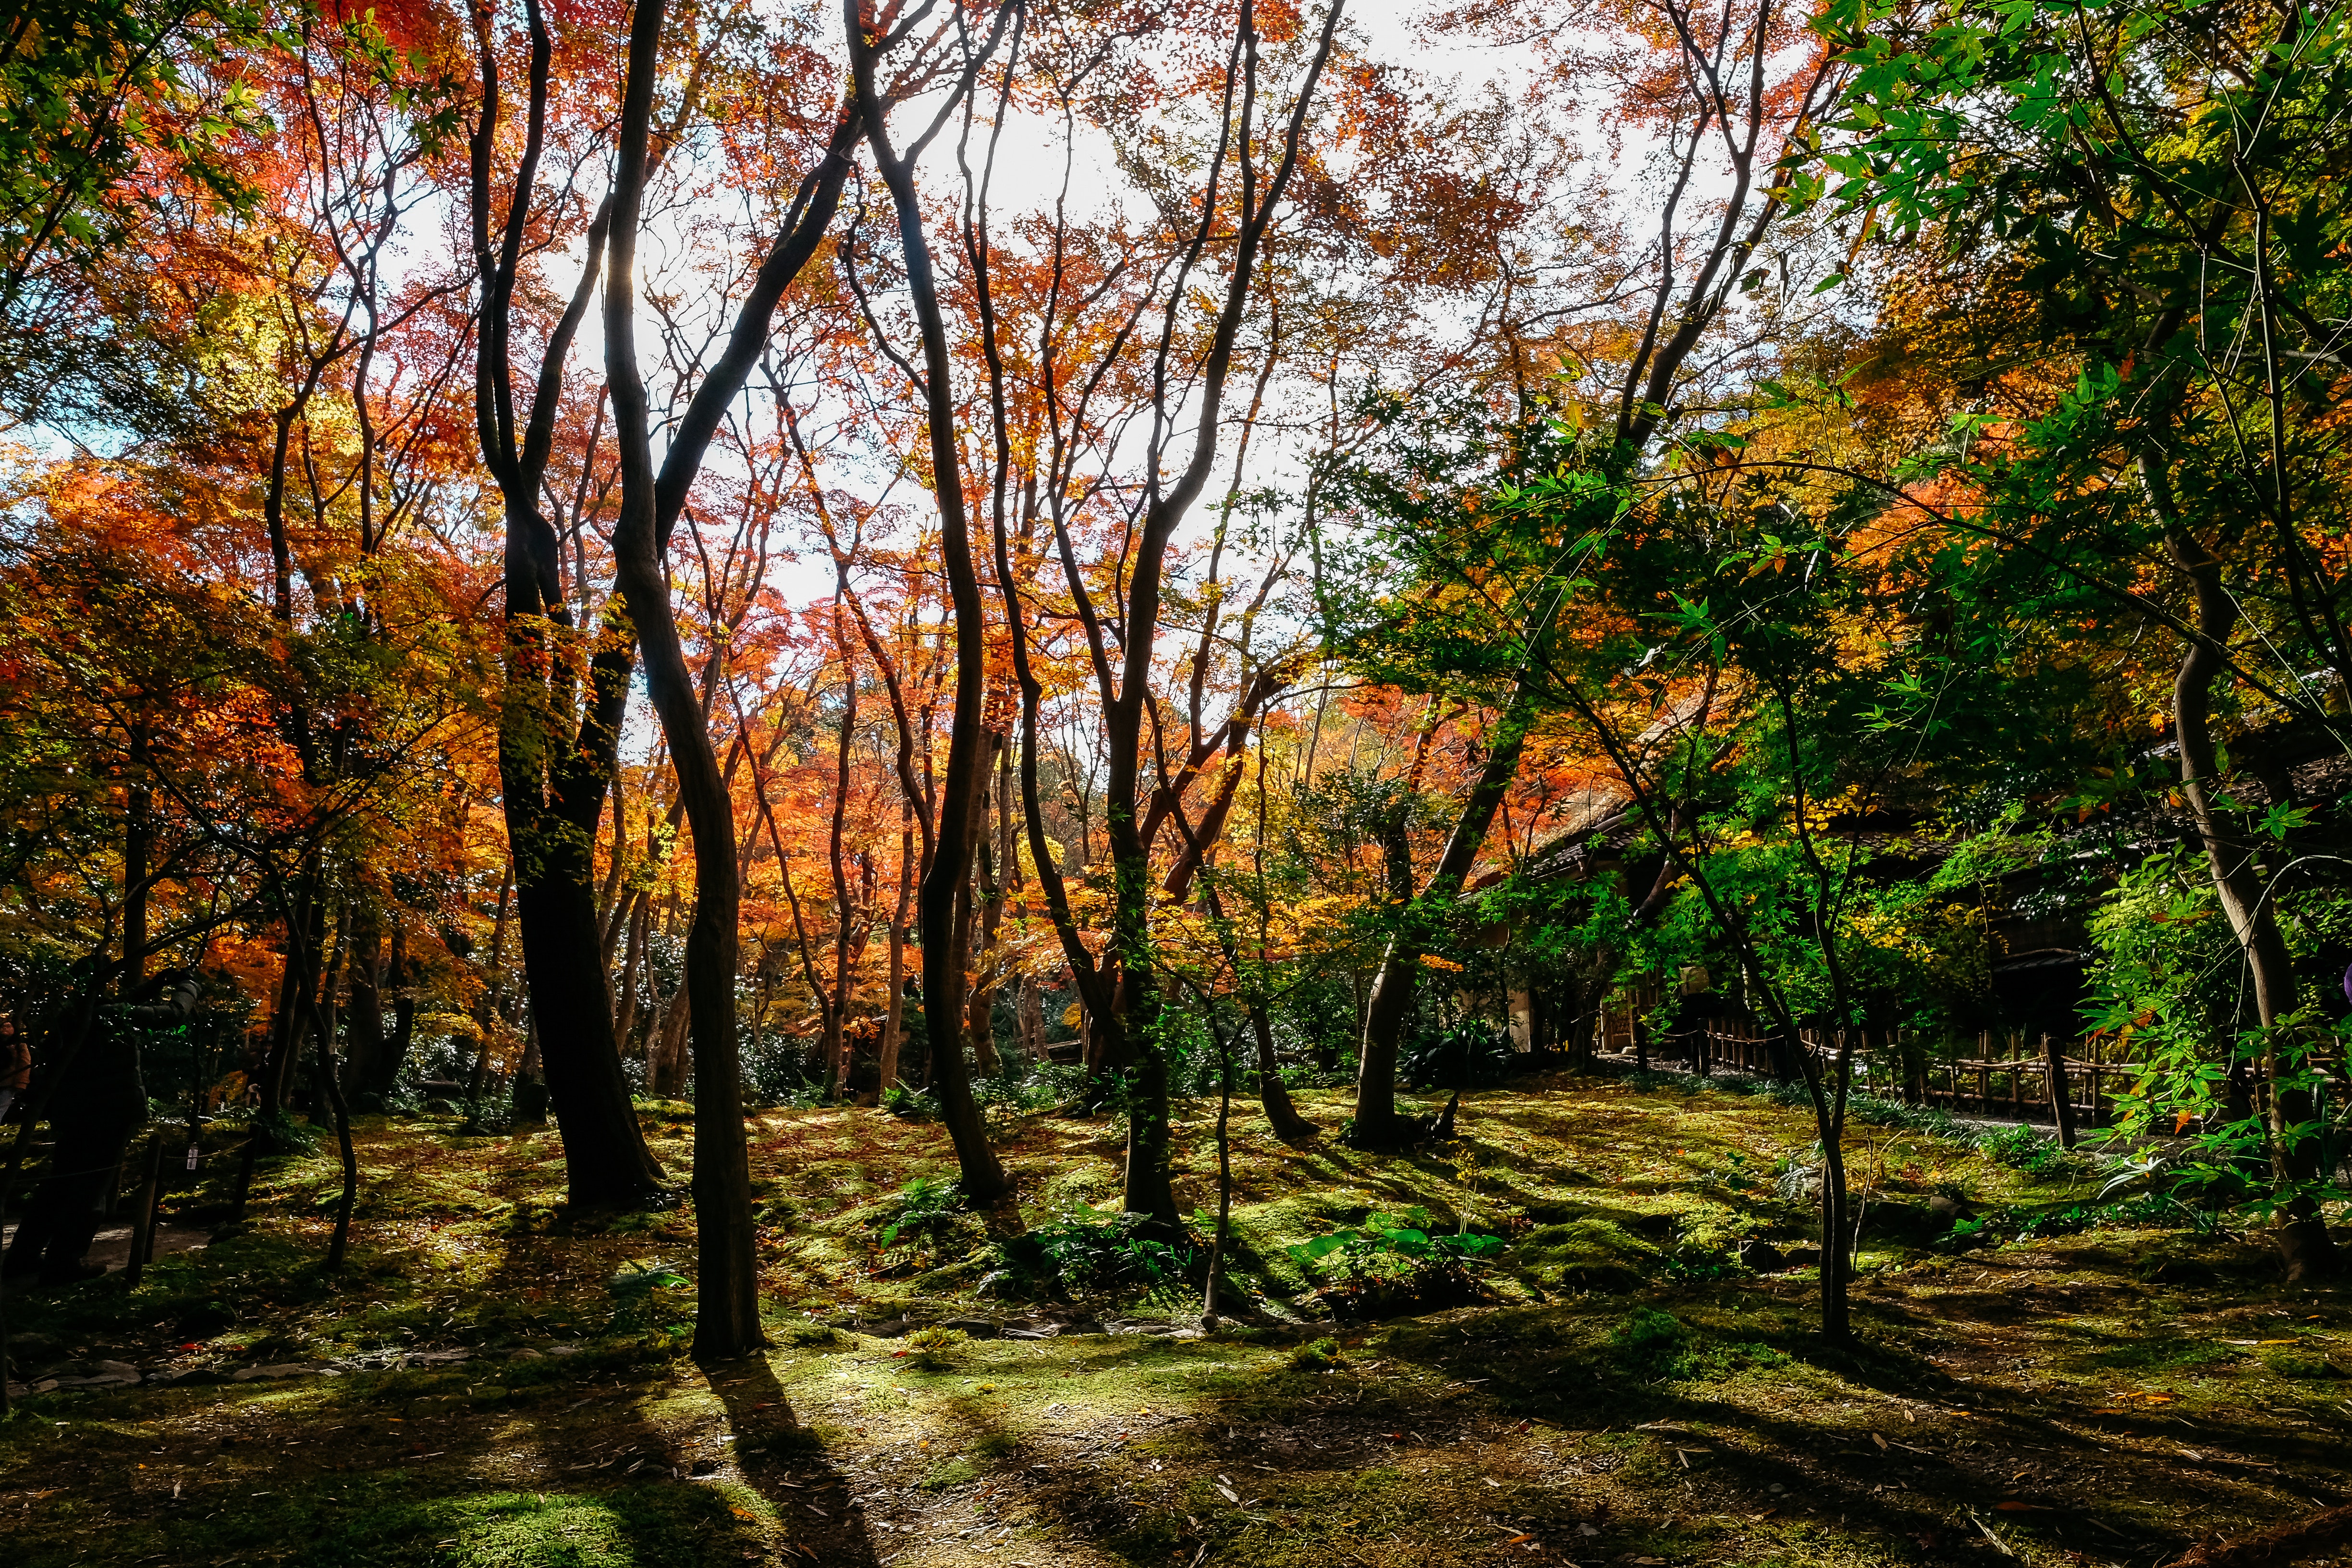
tree, nature, leaf, natural landscape, natural environment, forest, woodland, Northern hardwood forest, temperate broadleaf and mixed forest, autumn, deciduous, biome, vegetation, wilderness, woody plant, grove, sky, nature reserve, plant, old growth forest, sunlight, branch, grass, wood, tropical and subtropical coniferous forests, state park, landscape, trunk, plant community, valdivian temperate rain forest, temperate coniferous forest, trail, national park, jungle, plant stem, road, maple, beech